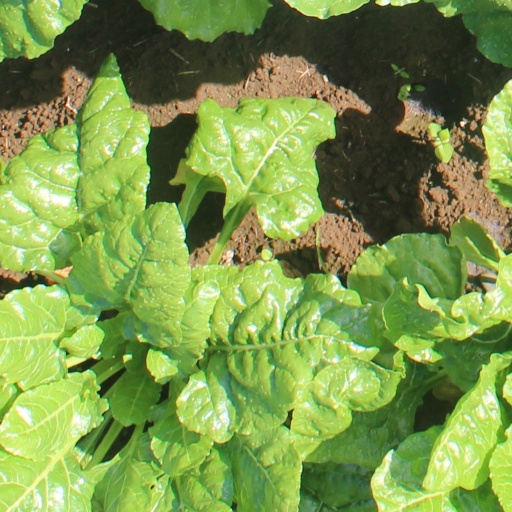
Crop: sugar beet